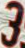
Number: 3